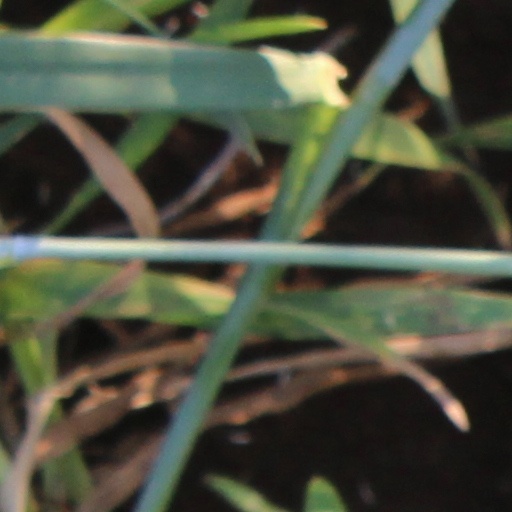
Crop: wheat